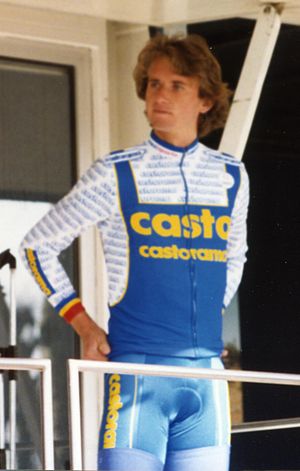
Gilles Delion
Gilles Delion er en tidligere fransk landvejscykelrytter. Hans største sejre har han fået ved at vinde Lombardiet Rundt i 1990 og den hvide ungdomstrøje i Tour de France 1990.